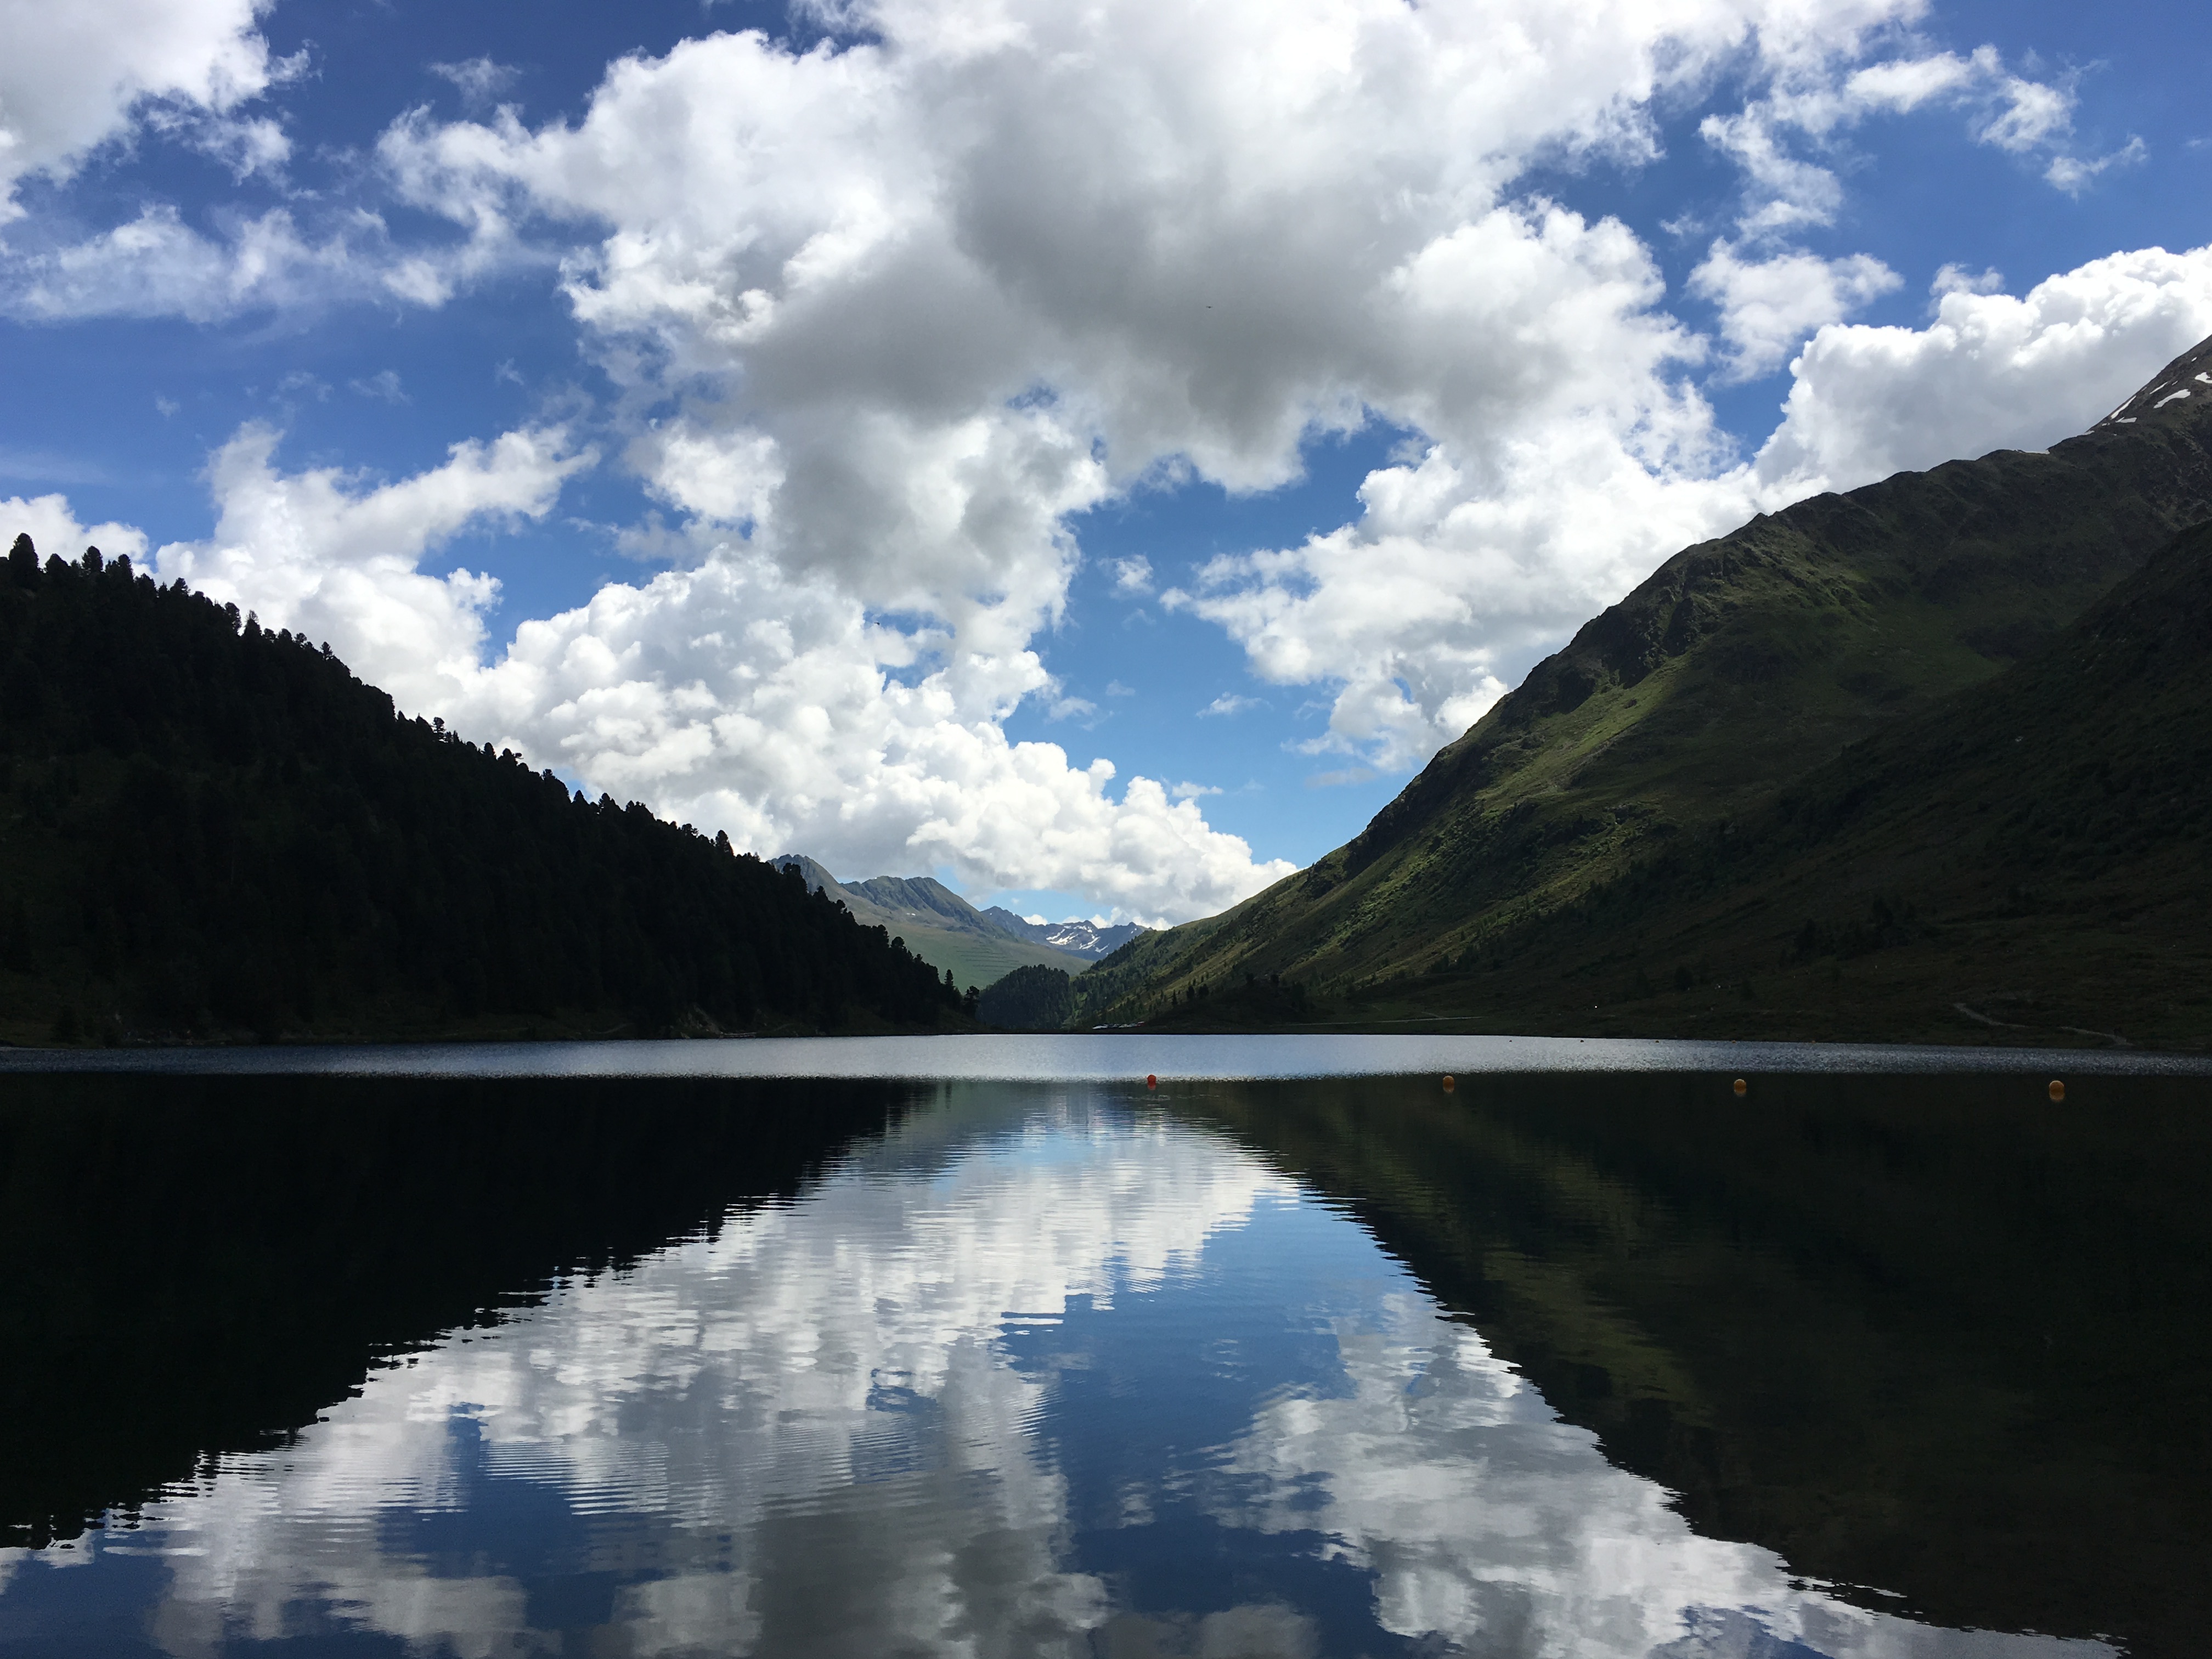
landscape, water, nature, mountain, cloud, sky, lake, mountain range, reflection, fjord, reservoir, highland, body of water, clouds, mountains, alps, mood, loch, waters, mirroring, mountainous landforms